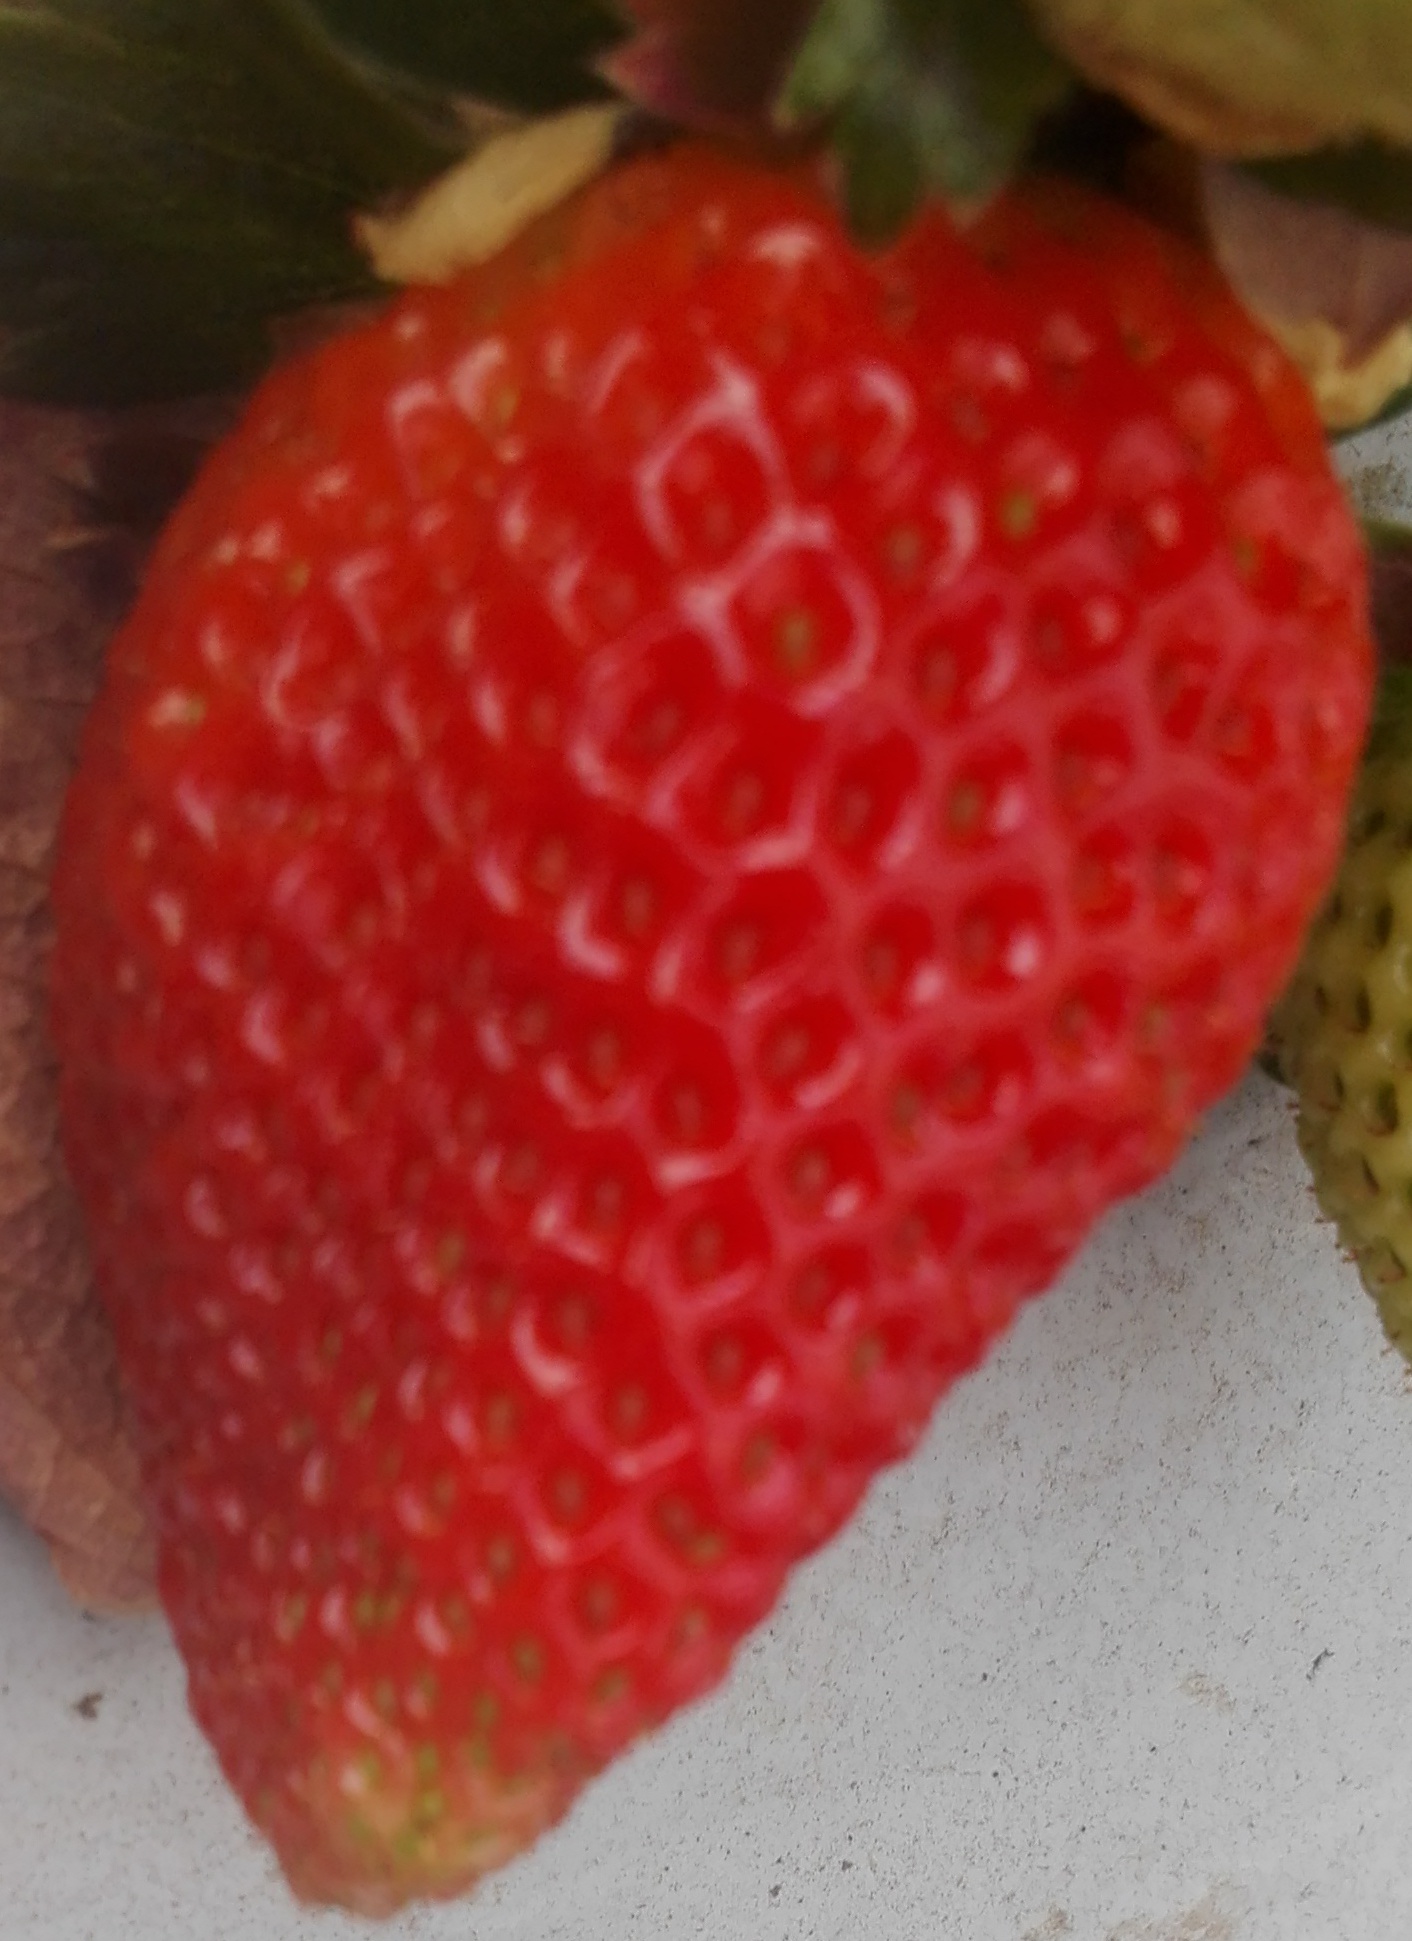
Label: Strawberry